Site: brandenburg
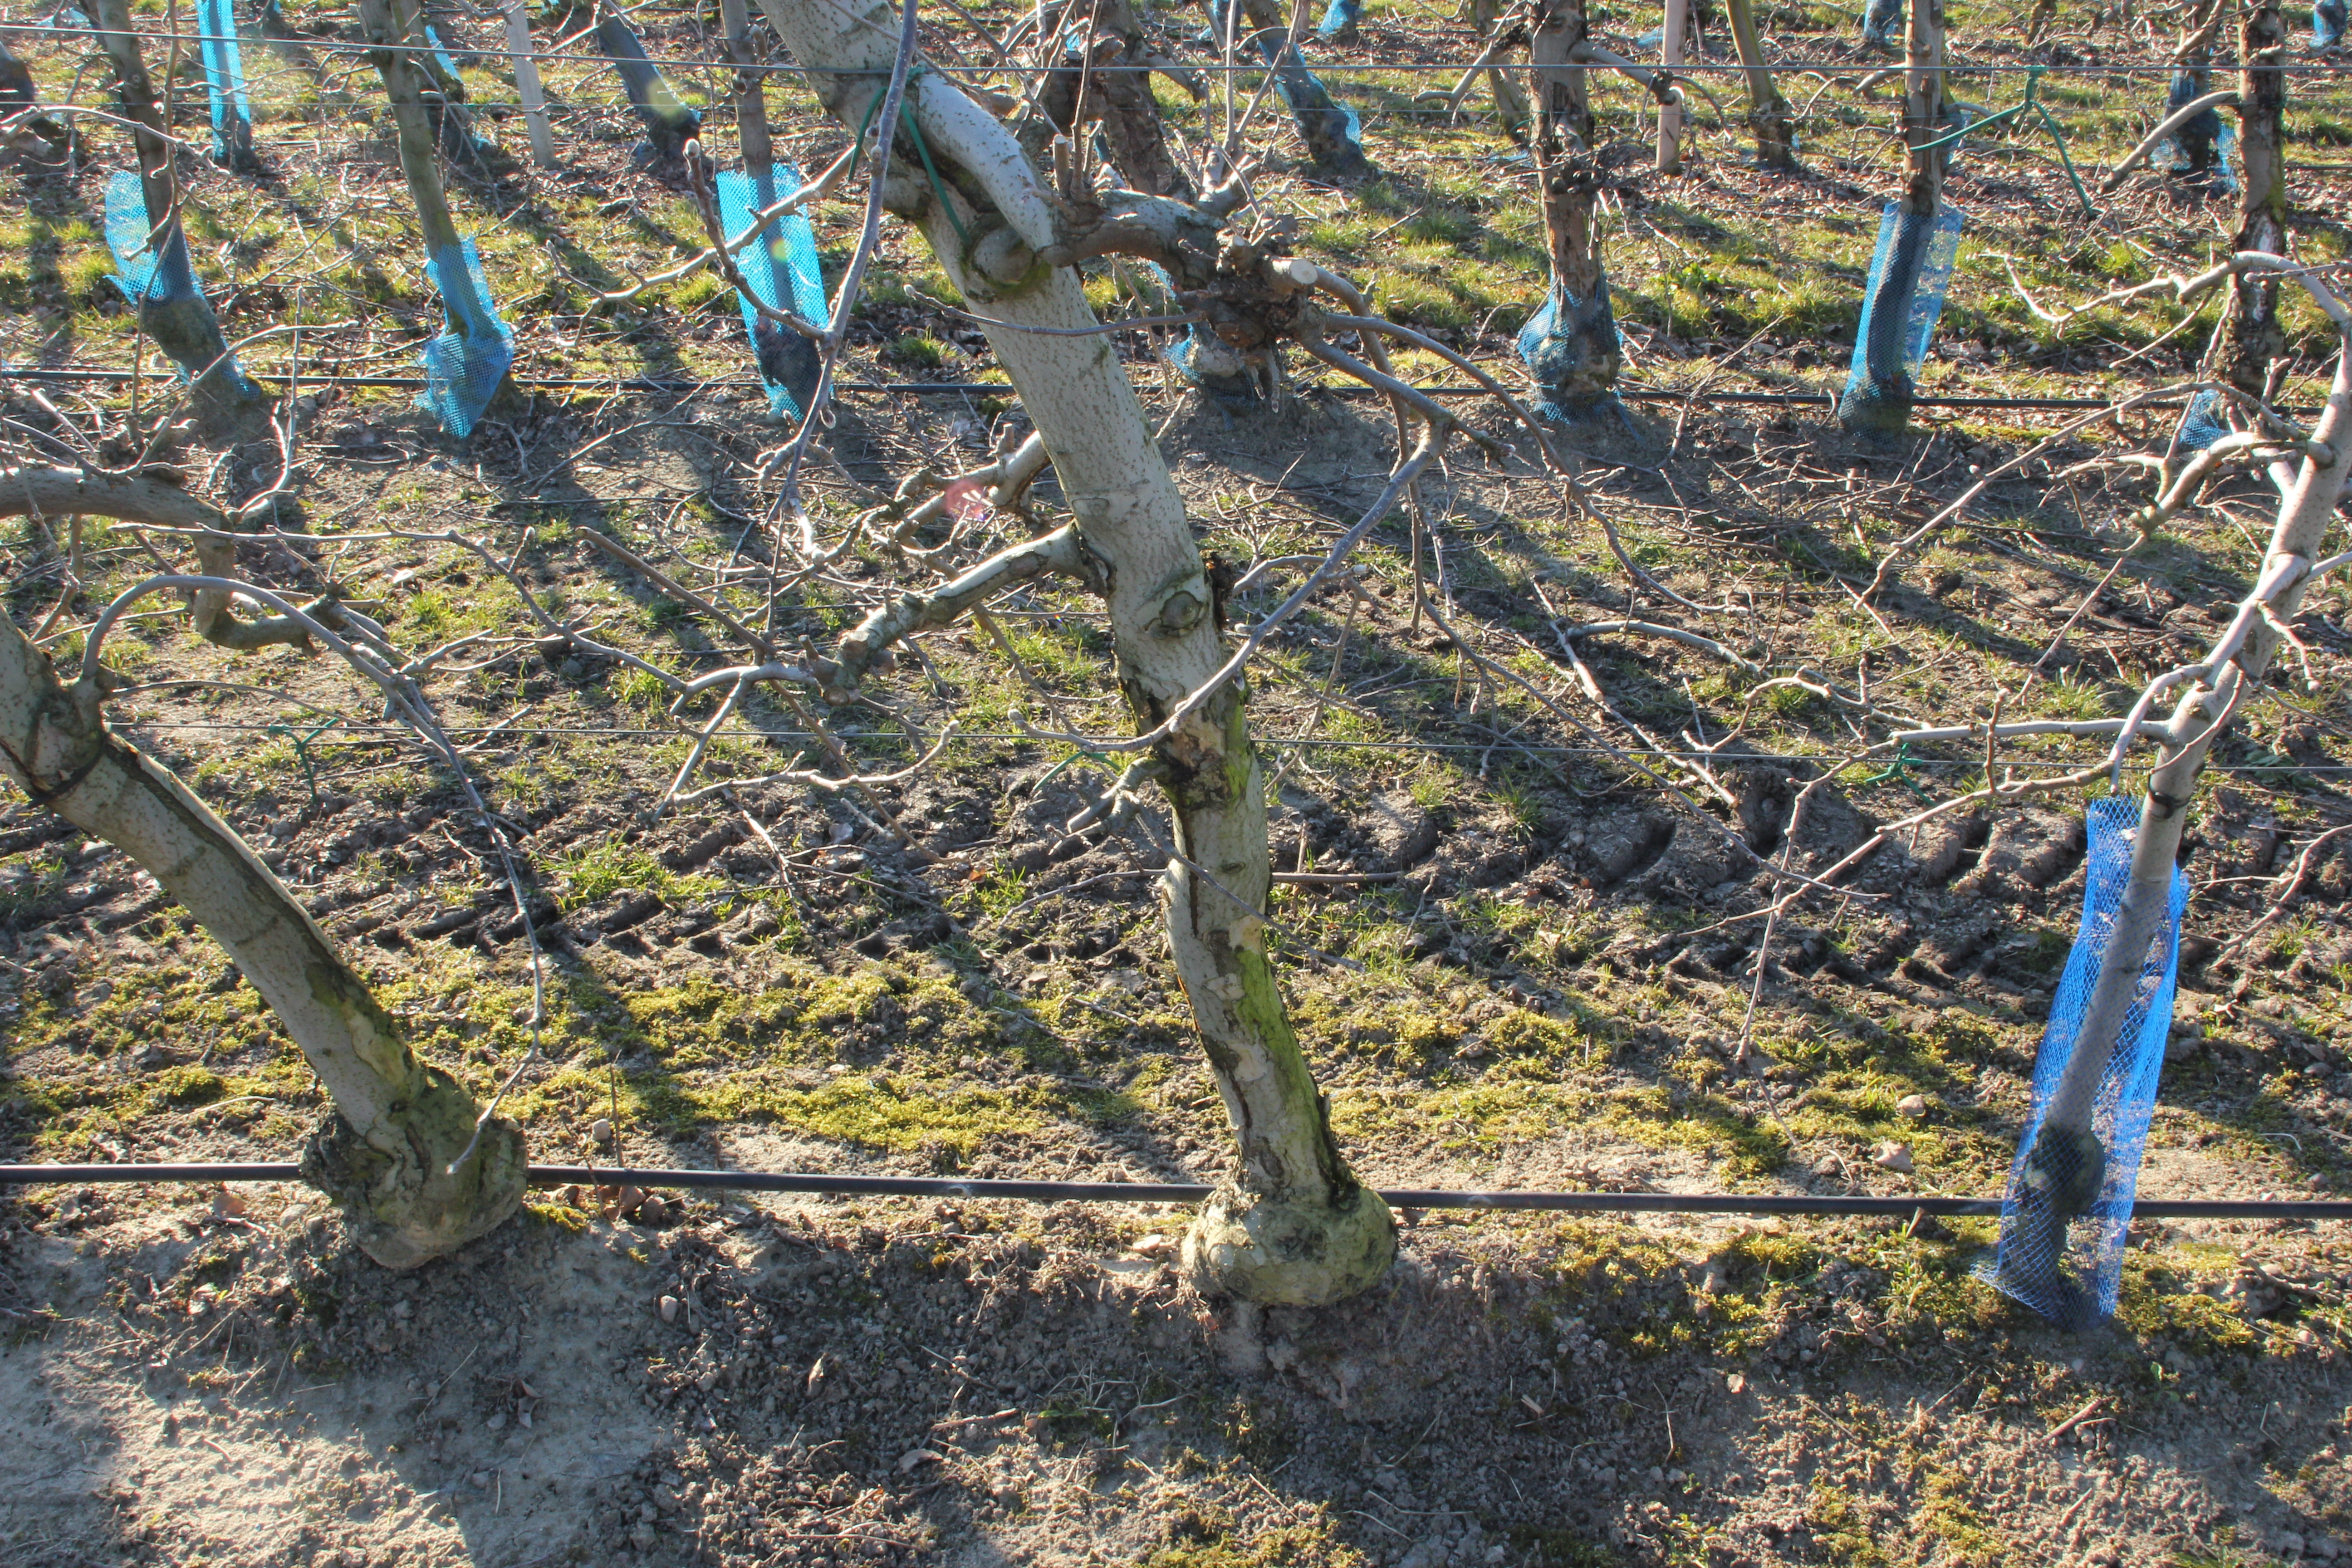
Growth stage (BBCH 03): Bud development